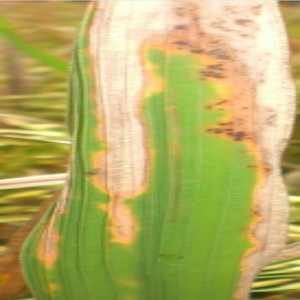
Disease: Bacterialblight